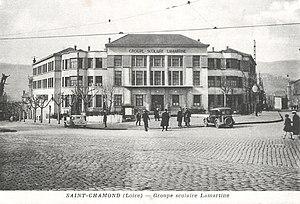
Saint-Chamond, groupe scolaire Lamartine, 1932
Mathieu Fournier est un instituteur, pédagogue, romancier et conteur. Il a écrit sous son nom et sous le pseudonyme de Jean Châtelus.